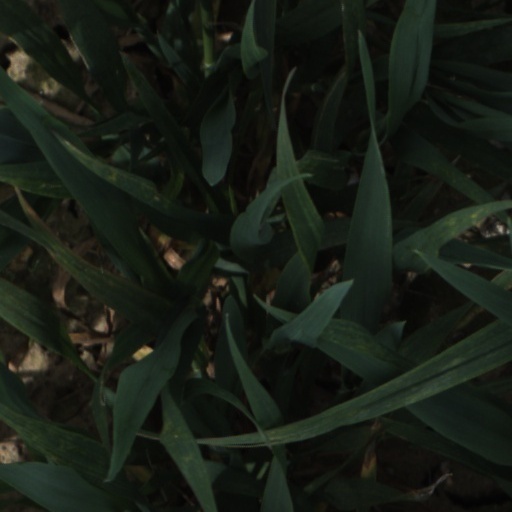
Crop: wheat